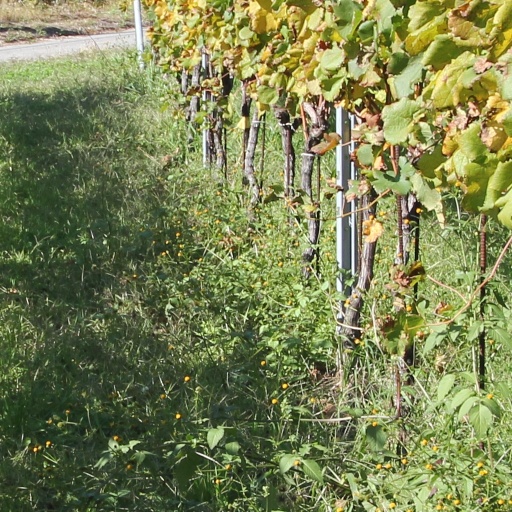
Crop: grape